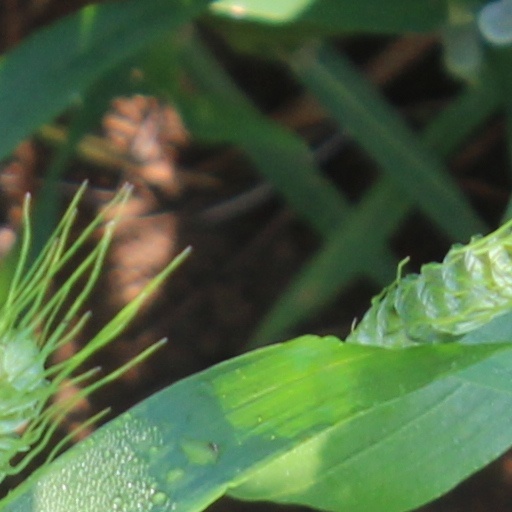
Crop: wheat